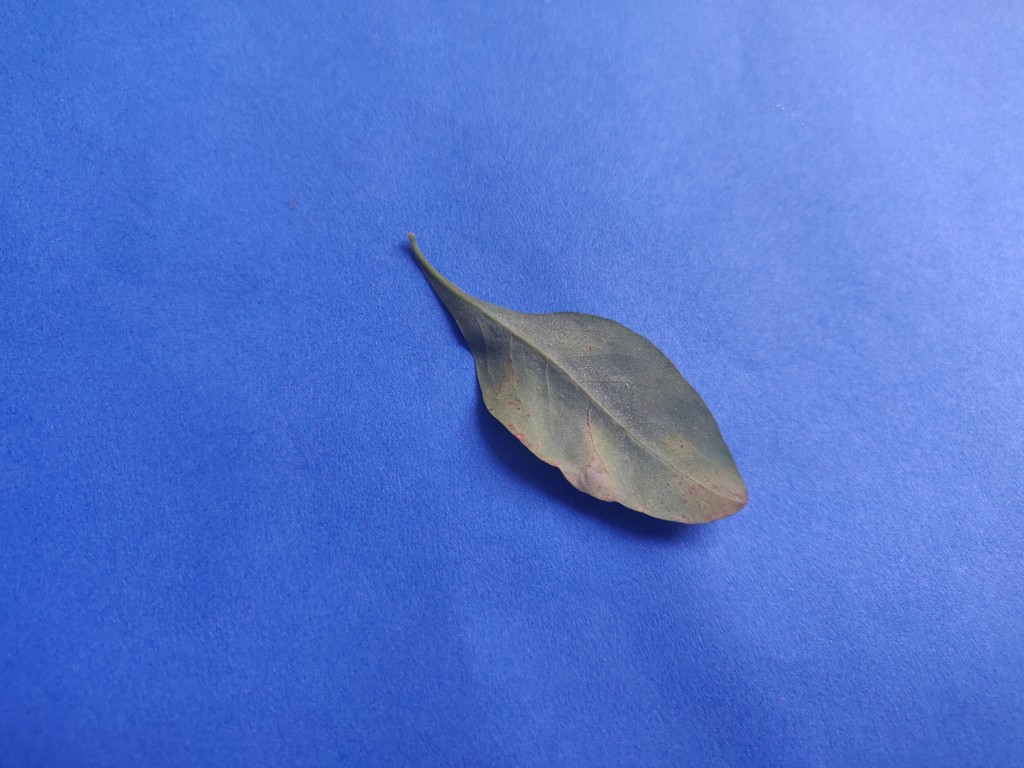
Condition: Unhealthy
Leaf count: single
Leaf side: back